Automated border control system

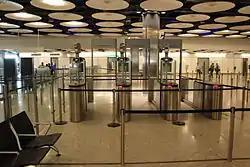
ePassport gates in Heathrow Airport (Terminal 5)

The user upon entrance to the e-Channel inserts his Hong Kong Identity Card into the card reader (which reads the embedded chip) or places his registered travel document or Macau Identity Card onto the document reader. The channel gate will open, the user takes his Hong Kong identity card or registered travel document or Macau Identity Card and steps in and the gate will close. Thumb or finger is then placed onto the fingerprint reader, once identity has been confirmed, another set of gates in front open allowing exit. If an issue arises and identity cannot be confirmed or a malfunction occurs, an immigration supervisor will be on hand to assist.